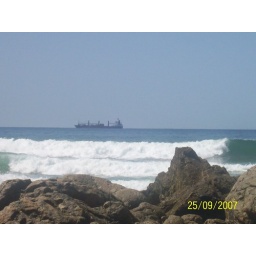
Just one of the many container ships that pass by the beach on any given day